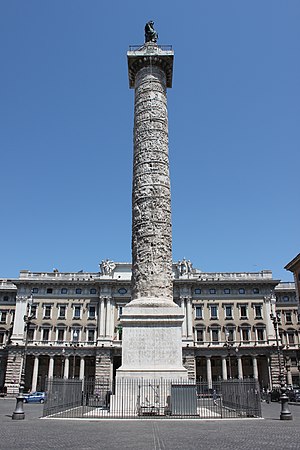
Marcus Aurelius-søjlen
Marcus Aurelius-søjlen i Rom
Marcus Aurelius-søjlen er en søjle på Piazza Colonna i Rom. Monumentet er udført med Trajanussøjlen som forbillede.